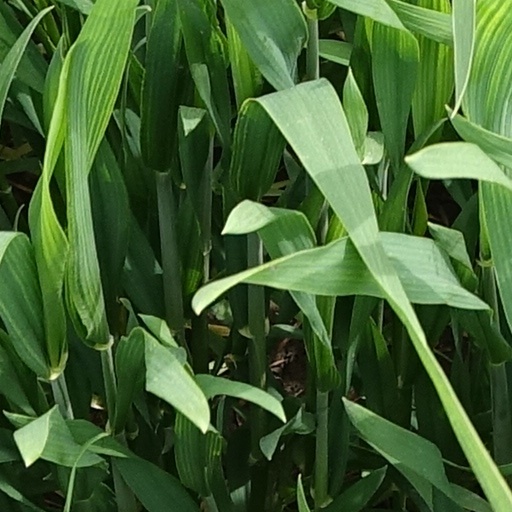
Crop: wheat